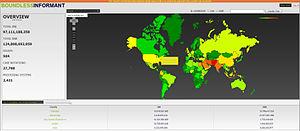
Boundless Informant est un système informatique secret à visée internationale permettant à la National Security Agency de connaître en temps réel, le niveau de surveillance appliqué à chaque pays. L'existence de ce programme a été révélée en juin 2013 par Edward Snowden.
Un SIGINT Activity Designator est un indicateur alphanumérique qui identifie une station d'écoute électronique, comme une base ou un navire, pour collecter du renseignement d'origine électromagnétique.